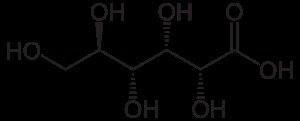
Le glucose est un sucre de formule brute C₆H₁₂O₆. Le mot « glucose » provient du grec ancien τὸ γλεῦκος / gleukos qui désignait les vins doux ou liquoreux, voire le moût. Le suffixe -ose est un classificateur chimique précisant qu'il s'agit d'un glucide. Comme il ne peut être hydrolysé en glucides plus simples, il s'agit d'un ose, ou monosaccharide. La présence d'un groupe carbonyle de fonction aldéhyde dans sa forme linéaire en fait un aldose tandis que ses six atomes de carbone en font un hexose ; il s'agit par conséquent d'un aldohexose.